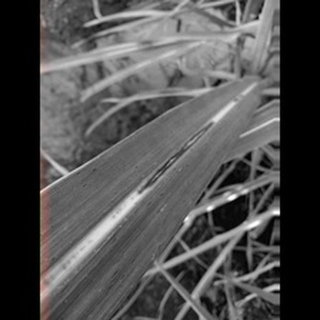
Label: sugarcane_rust